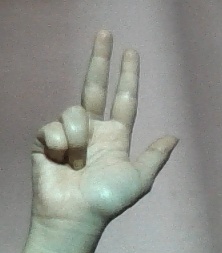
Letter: al